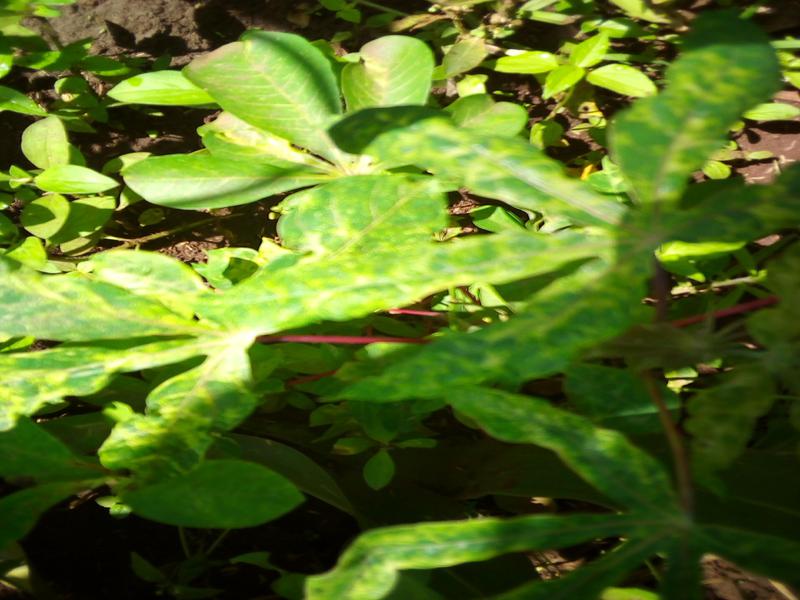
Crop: cassava
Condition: mosaic_disease